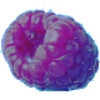
Label: Raspberry 1